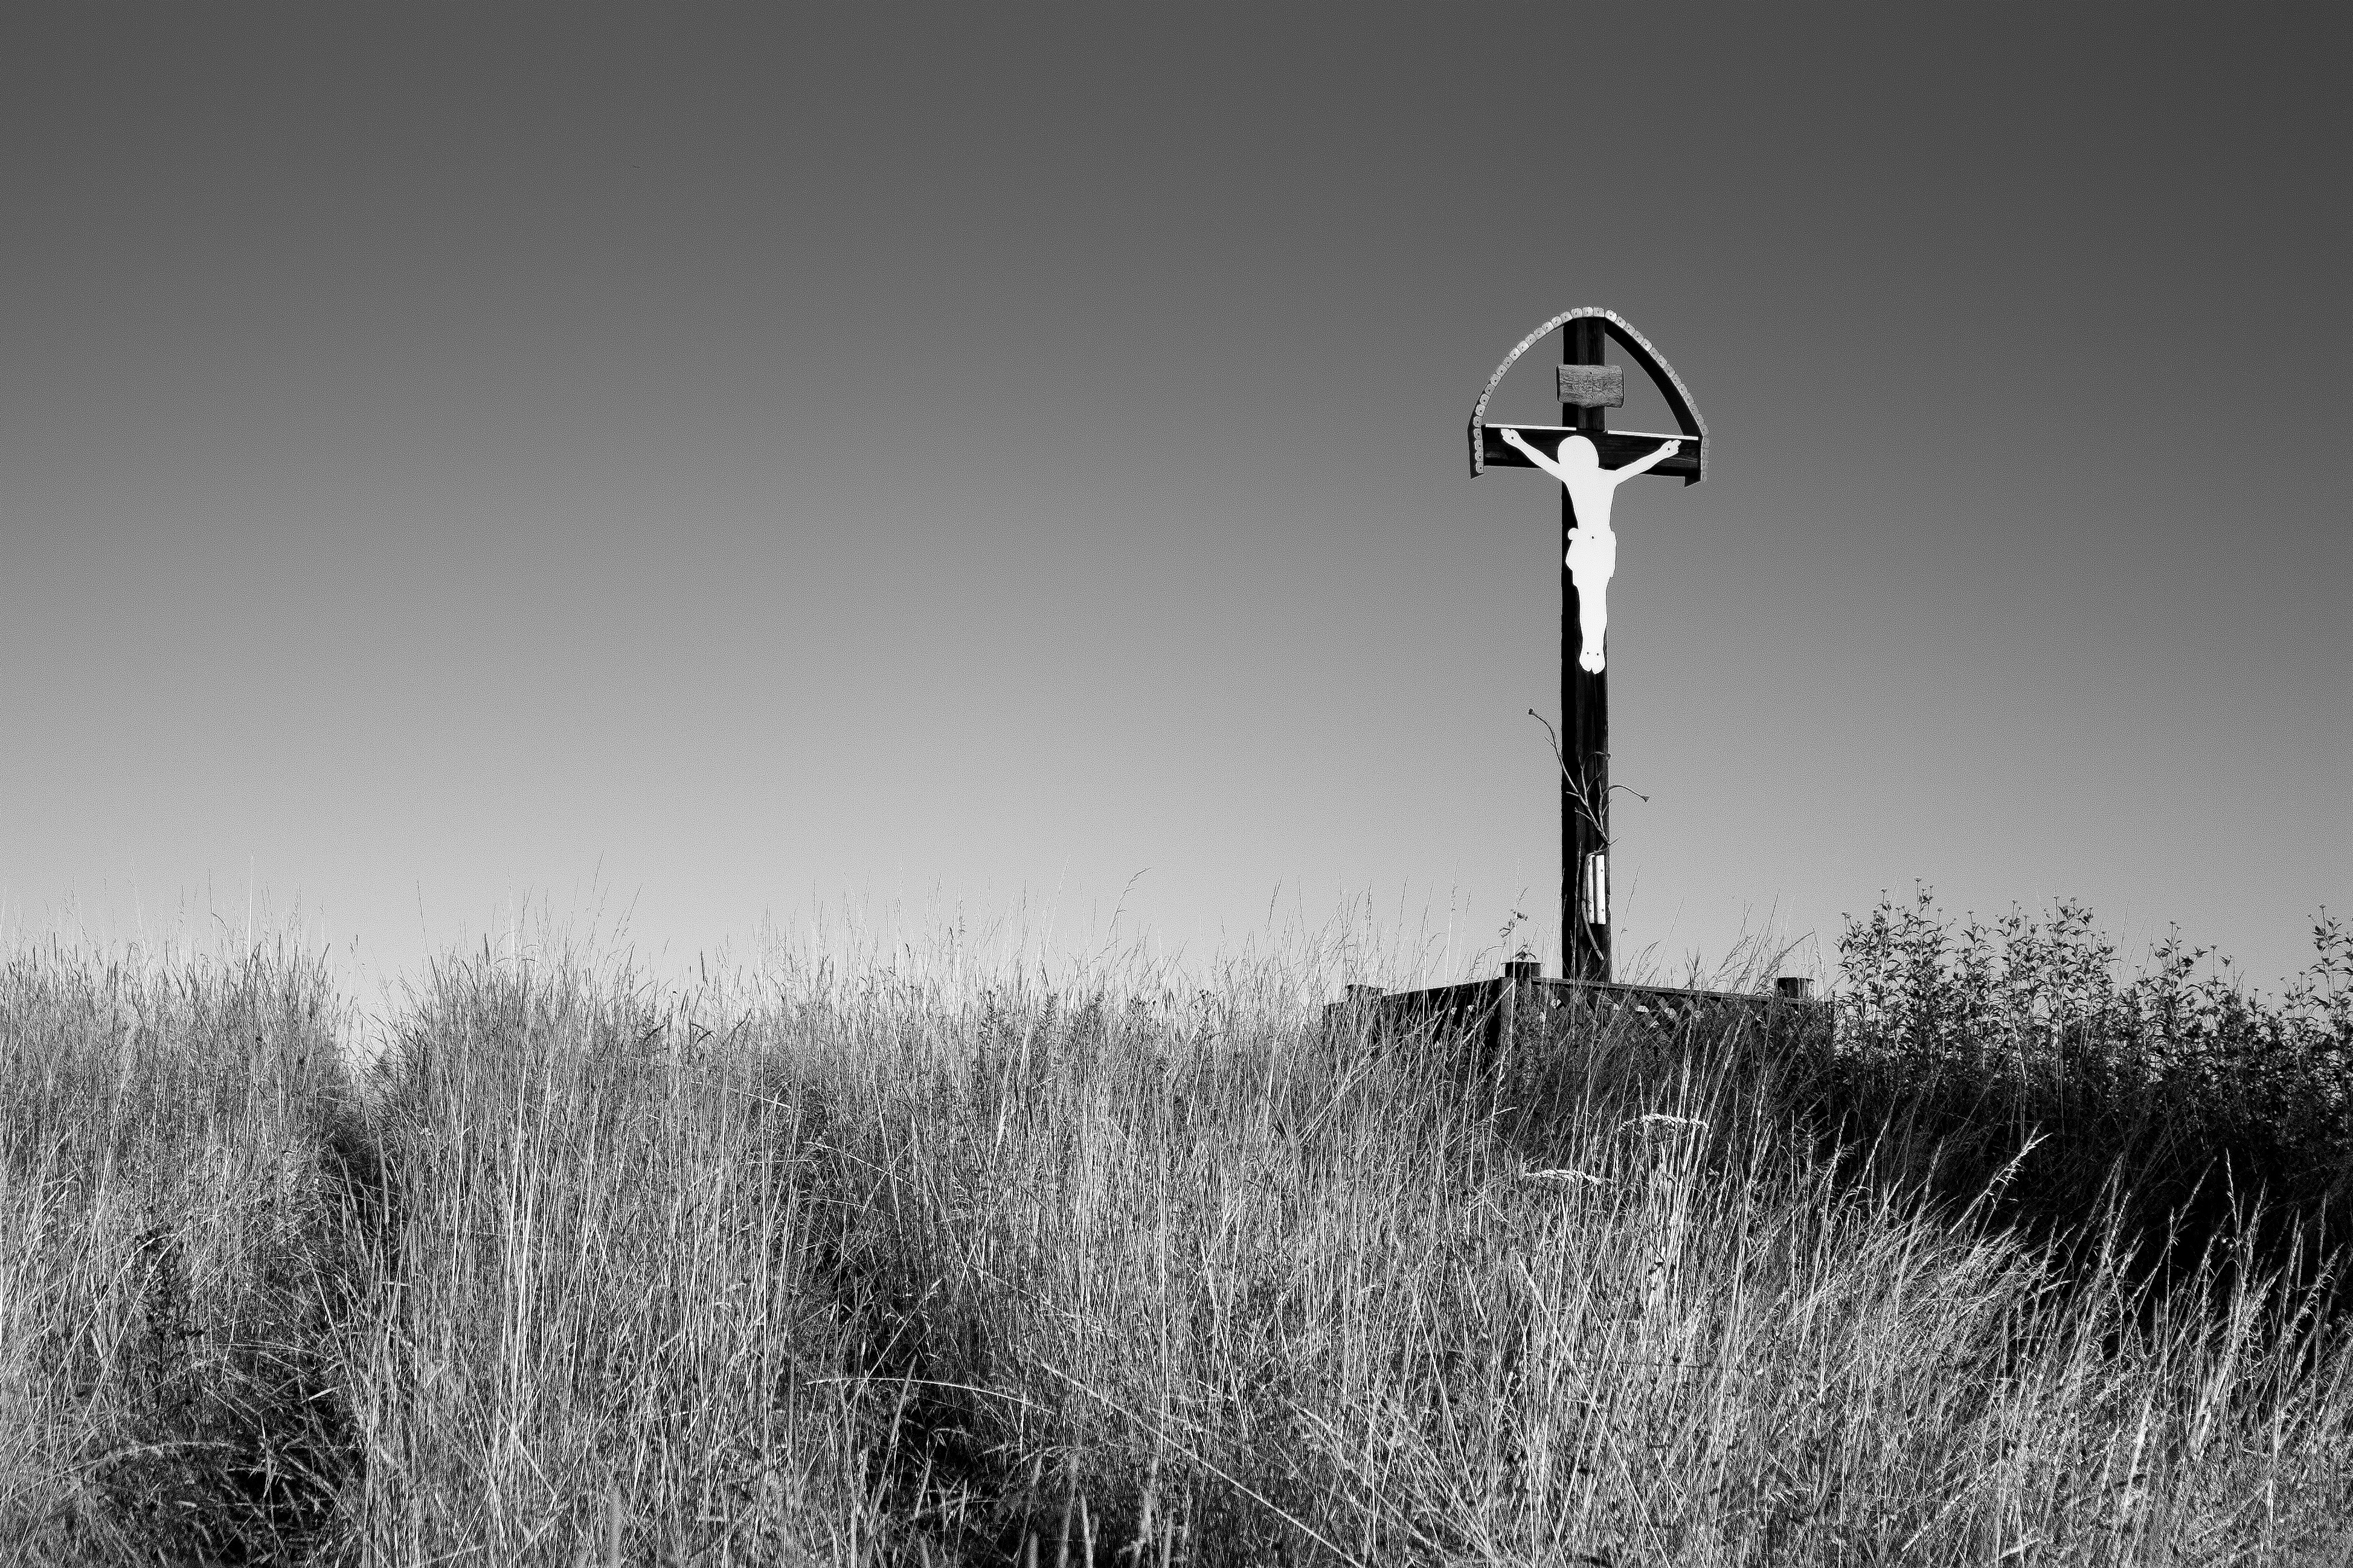
tree, grass, winter, light, black and white, fog, white, photography, morning, wind, tower, weather, street light, monochrome, lighting, monochrome photography, atmospheric phenomenon